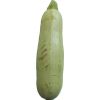
Label: zucchini